Violet Lopez Watson

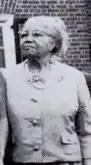
Violet Lopez Watson, from a 1971 magazine

Violet Mae Lopez Watson (September 5, 1891 – October 25, 1971) was a Jamaican-born American clubwoman and community leader. She was a co-founder with Mary McLeod Bethune of the National Council of Negro Women.